Northwich Victoria F.C.

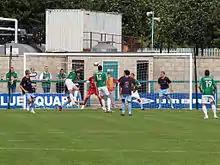
Northwich play in a friendly against Bury in 2008

On 19 May 2009 the club went into administration for the second time in five years following their relegation from the Conference National; they owed around £500,000 in unpaid bills to creditors. They were threatened with a double relegation to the Northern Premier League as a result of this, but ultimately won an appeal to be placed into the Conference North for the 2009–10 season.